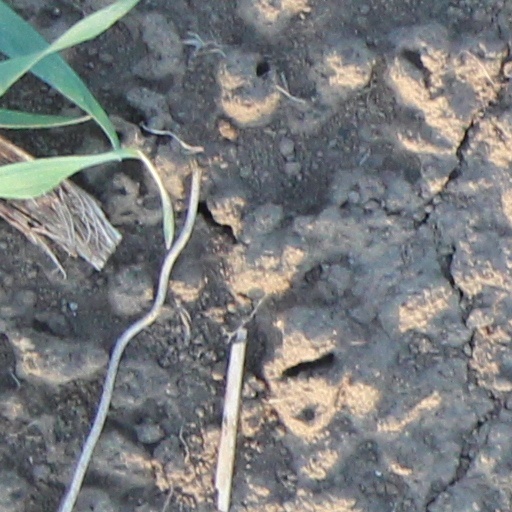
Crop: wheat